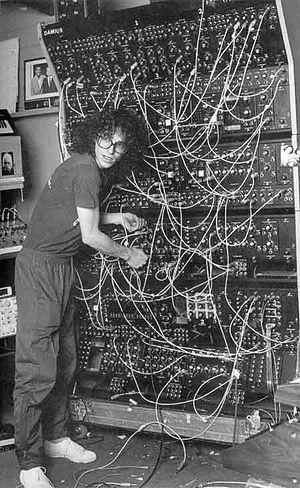
Steven Maxwell Porcaro, dit Steve né le 2 septembre 1957 à Hartford, Connecticut, est un musicien américain. Il est principalement connu pour être un des premiers membres du groupe Toto et le frère de l'un de ses fondateurs, Jeff Porcaro. Mais en dehors de sa participation à Toto, il a contribué à de nombreux albums d'autres artistes, ainsi qu'à la réalisation de bandes originales de films et séries télévisées.
Thriller [ˈθɹɪlɚ] est le sixième album studio de l'artiste américain Michael Jackson. Coproduit par Quincy Jones, il sort le 30 novembre 1982 chez Epic Records, à la suite du succès commercial et critique de l'album Off the Wall. Thriller explore des genres similaires à ceux d'Off the Wall, tels le funk, le post-disco, la musique soul, le soft rock, le R&B et la pop. Les paroles des chansons sont variées mais elles traitent entre autres de thèmes parfois sombres, comme la paranoïa et le surnaturel.